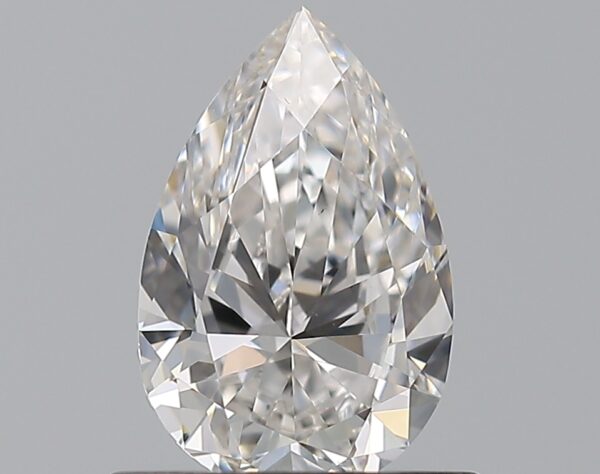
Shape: pear
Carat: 0.7
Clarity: VS1
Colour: E
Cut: VG
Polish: EX
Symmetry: VG
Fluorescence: M
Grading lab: GIA
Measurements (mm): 7.62 x 4.91 x 3